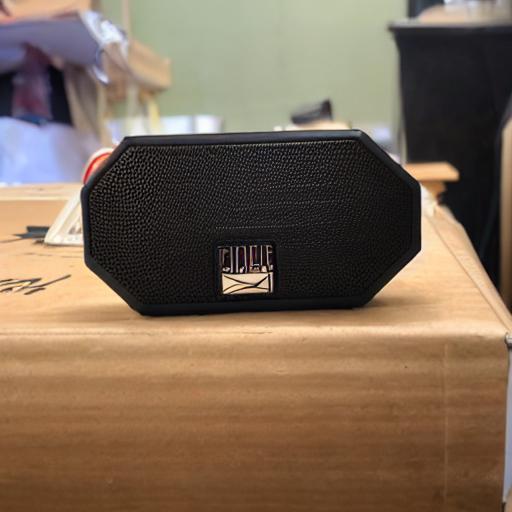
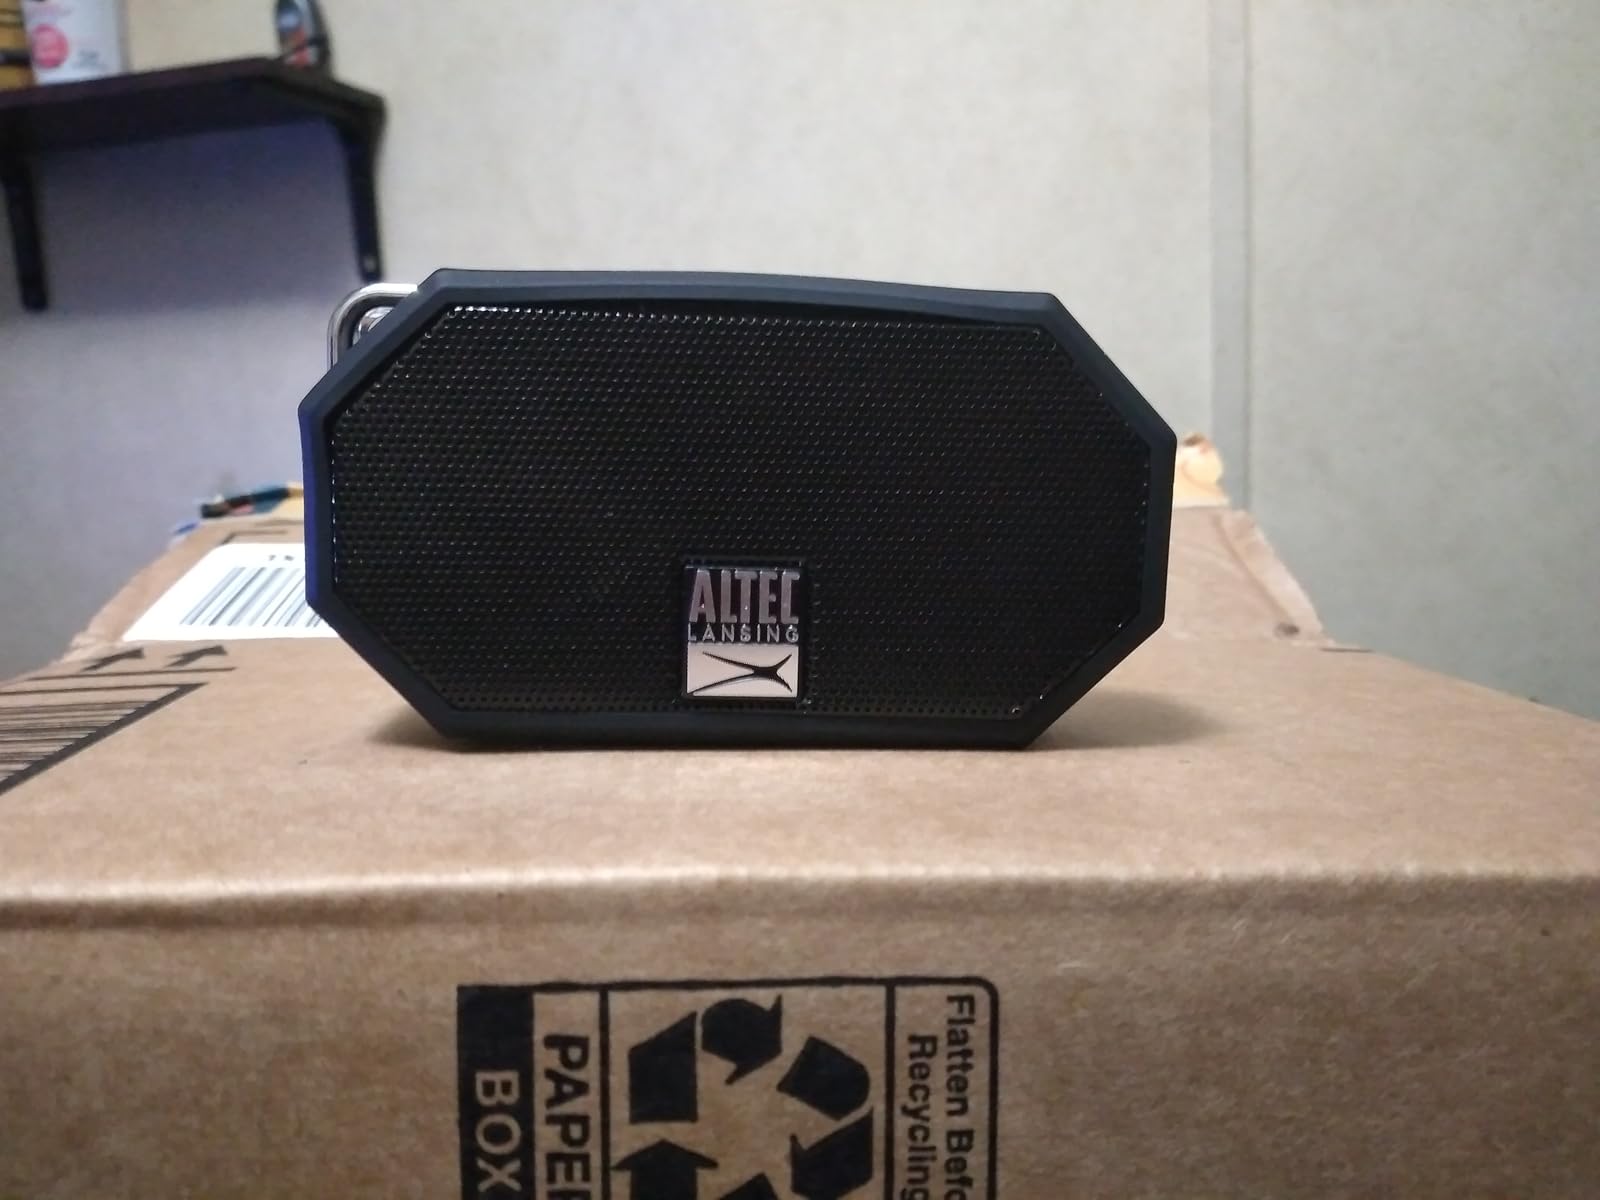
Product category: speaker
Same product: no